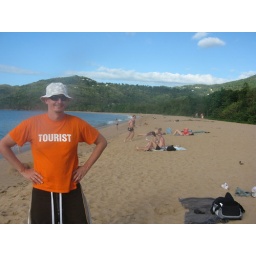
We got bored our last afternoon there and Beige and I took a walk over the hill to the next beach over